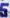
Number: 5